Kristiansand

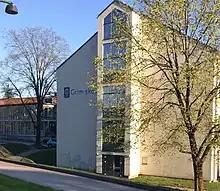
Grim Junior High is the largest junior high

Kristiansand has three police stations. The one in the city center, the main one for Southern Norway, Agder Police District. While on less serious crimes only covers some these parts of Kristiansand, Kvadraturen, Grim and Lund. Vågsbygd police station covers the Vågsbygd district while Randesund police station covers Randesund, Søm, Hånes and Tveit.